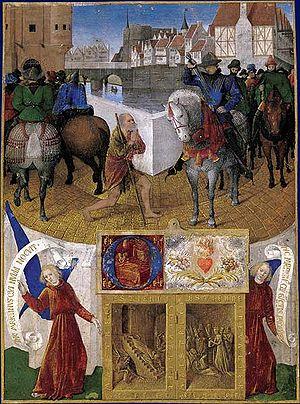
La charité de saint Martin Heures d'Étienne Chevalier, enluminées par Jean Fouquet Paris, musée du Louvre, département des Miniatures et Enluminures, RF 1679, Photo RMN Fouquet a replacé l'histoire de saint Martin dans un contexte parisien, à l'entrée du Grand Châtelet. Tandis que ses compagnons pénètrent déjà sous la voûte, Martin remet son épée au fourreau après avoir coupé son manteau en deux, vêtant le pauvre de la moitié qui lui appartenait. Au-dessous, dans la lettre O, le Christ, s'identifiant au pauvre, apparaît en songe à Martin. Deux autres épisodes de la vie du saint sont évoqués dans les panneaux du bas
Le Livre d'heures d'Étienne Chevalier est un ancien livre d'heures manuscrit, œuvre de Jean Fouquet réalisée entre 1452 et 1460. Aujourd'hui en grande partie détruit, seuls 49 feuillets contenant 47 miniatures subsistent, dispersés dans huit lieux de conservation différents en Europe et aux États-Unis. Quarante de ces feuillets sont exposés au musée Condé à Chantilly.
Saint Martin de Tours, aussi nommé Martin le Miséricordieux, ou encore saint Martin des Champs, né dans l'Empire romain, plus précisément à Savaria, dans la province romaine de Pannonie, en 316, et mort à Candes, en Gaule, le 8 novembre 397, est l'un des principaux saints de la chrétienté et le plus célèbre des évêques de Tours avec Grégoire de Tours.